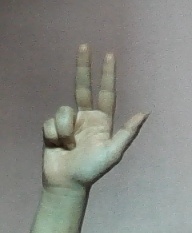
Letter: al